John Taylor (poet)

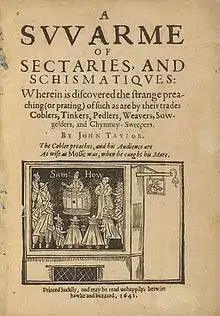
"A Swarm of Sectaries, and Schismatiques", 1641

He was a prolific poet, with over one hundred and fifty publications in his lifetime. Many were gathered into the compilation "All the Workes of John Taylor the Water Poet" (London, 1630; facsimile reprint Scholar Press, Menston, Yorkshire, 1973); augmented by the Spenser Society's edition of the "Works of John Taylor ... not included in the Folio edition of 1630" (5 volumes, 1870–78). Although his work was not sophisticated, he was a keen observer of people and styles in the seventeenth century, and his work is often studied by social historians. An example is his 1621 work "Taylor's Motto", which included a list of then-current card games and diversions: